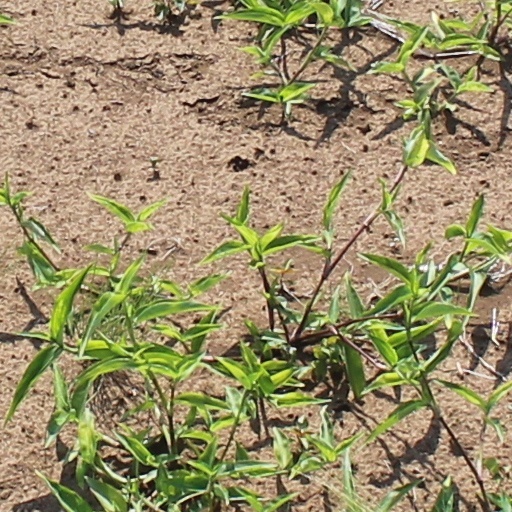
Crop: wheat